Jesús Cora y Lira

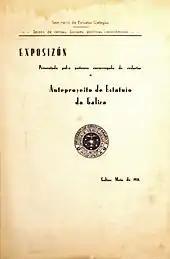
"Estatuto da Galiza" (draft)

In the early 1960s Cora was leaning towards some sort of reconciliation between all Carlist offshoot branches which parted during the previous 20 years: Rodeznistas, Carloctavistas, Sivattistas and the recently separated politicians like Francisco Elías de Tejada or José Luis Zamanillo. Its objective was gaining critical mass to confront what was left of mainstream Carlism, at that time increasingly under the influence of socialist-minded Huguistas. Mocked by them as "Don Jesús", in 1964 he took part in Primer Congreso de Estudios Tradicionalistas, organized by a freshly created Traditionalist think-tank Centro de Estudios Históricos y Políticos General Zumalacárregui. At that time Carloctavismo was reduced to grouplets organized around few periodicals; their activity was boiling down to few isolated episodes. One of Cora's last public appearances was the 1966 Carloctavista gathering in Poblet. He died 3 months before his lifetime efforts crashed definitely with the July 1969 nomination of Don Juan Carlos as Principe de España and the future king of Spain. With his death Carloctavismo lost its moving spirit, not that much in terms of theory and ideology, but rather in terms of dedication and enthusiasm.